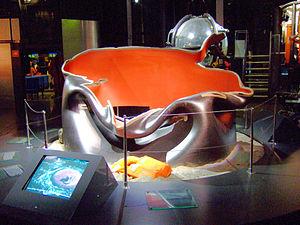
Alexander L. Kielland est le nom d'une plate-forme pétrolière située sur le champ pétrolifère d'Ekofisk en mer du Nord et qui se retourna le 27 mars 1980, à la suite du détachement de l'un des cinq pieds de soutien, causant la mort de 123 personnes ; 89 autres furent sauvées.